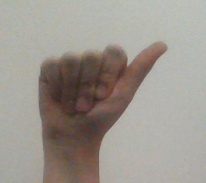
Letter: dhad